Broad Street, Birmingham

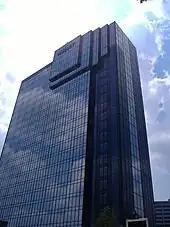
Hyatt Regency Hotel

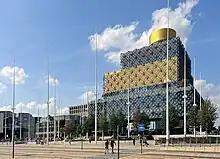
The Library of Birmingham is on Broad Street

In the 1500s, the area which is now known as Broad Street was made up of several schools and guilds such as The Biddles/Free School, Colmore, Shillon/Smallbrooke Guild/School, Billwiggler Croft and Byngas Hall which was later to become a home for the Lloyds Bank family and subsequently Bingley Hall and then Symphony Hall/ICC after Bingley Hall burned down.